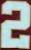
Number: 2